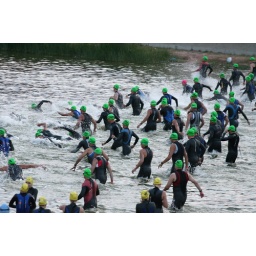
Tim is in the upper left corner. Look for the green and black stripes under his blue/black wet suit.